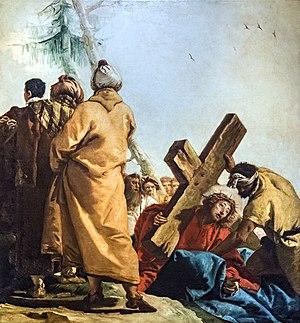
L'église San Polo est une église catholique de Venise, en Italie.
Dans la tradition catholique, le chemin de croix est un acte dévotionnel privé ou communautaire. Tout en commémorant la Passion du Christ en évoquant quatorze moments particuliers de celle-ci, le fidèle souhaite recevoir la grâce de communier intensément aux souffrances du Christ, Sauveur des hommes.